WXXQ

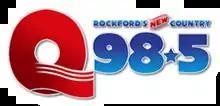
Logo under previous slogan

WXXQ was originally WFRL-FM, with sister station WFRL, sharing studios that were located in Freeport, Illinois. Prior to country, the station ran a Top 40 format for a time.